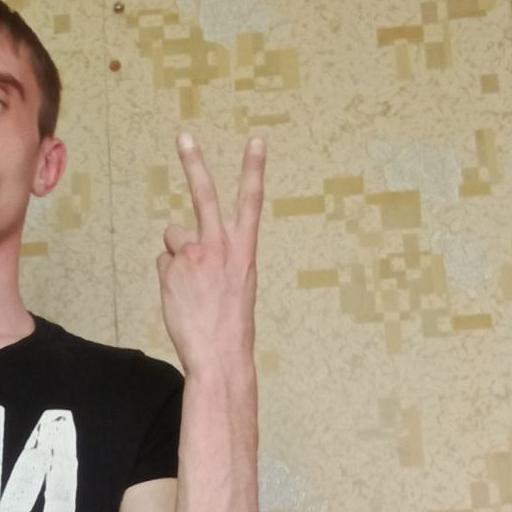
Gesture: peace_inverted